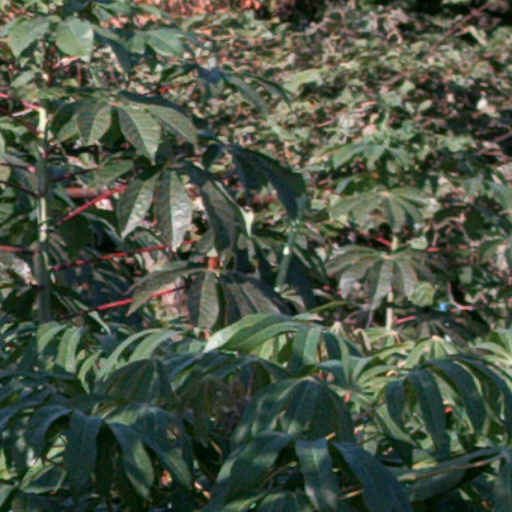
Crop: cassava